Answer in natural language. Considering the relative positions, where is natural wood threedrawer dresser (highlighted by a green box) with respect to black tv (highlighted by a blue box)? Choose between the following options: below or above
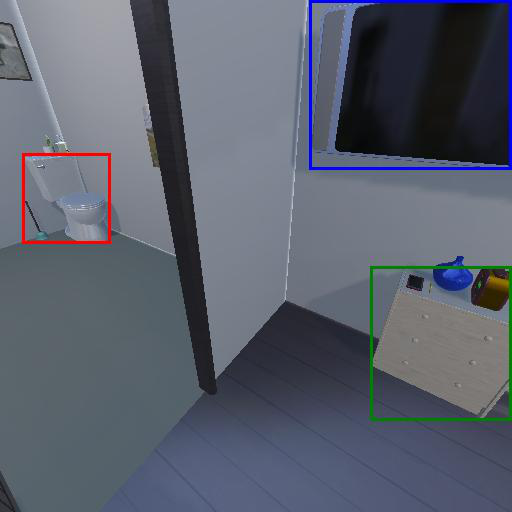
<answer>below</answer>